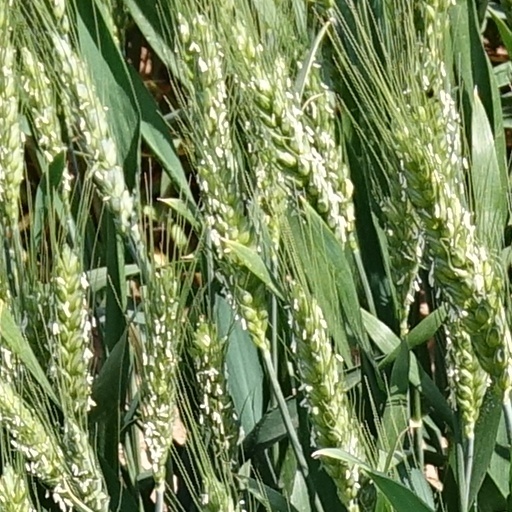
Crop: wheat